Destruction (film)

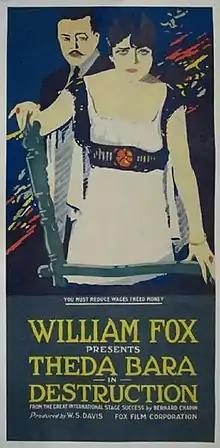
Poster

Destruction is a 1915 American silent drama film directed by Will S. Davis and starring Theda Bara. The film is now considered to be lost. "Destruction" was probably based on the 1901 Émile Zola novel "Travail" ("Labor").